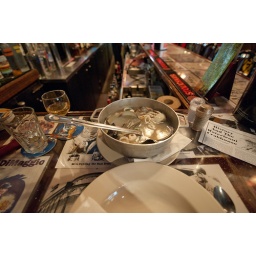
Pot of fish stew - Shrimp, Scallops, Mussels, Clams, Fish, Calamari and a crab stewed in white fish broth.